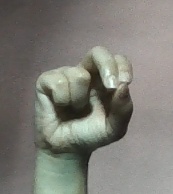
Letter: gaaf